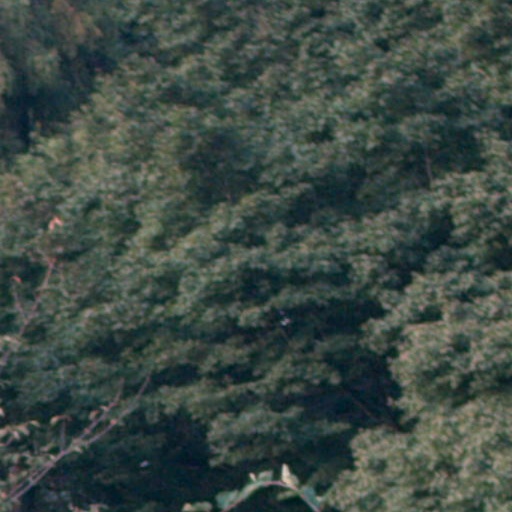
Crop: cassava